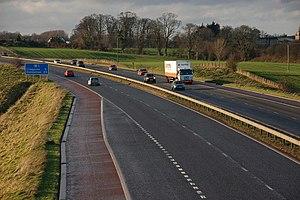
La route européenne 18 est une route reliant Craigavon à Saint-Pétersbourg en passant par Oslo, Stockholm et Helsinki.